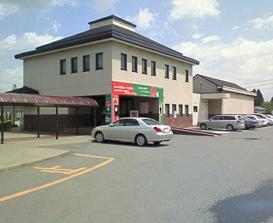
Building: Takayama Uichi Memorial Museum of Art
Country: Japan
Year built: 1994
Museum in Japan Takayama Uichi Memorial Museum of Art 七戸町立鷹山宇一記念美術館 The Takayama Uichi Memorial Museum of Art in 2007 General information Address 67-94 Arakumanai Town or city Shichinohe , Aomori Prefecture Country Japan Coordinates 40°43′01″N 141°09′21″E / 40.716934°N 141.155972°E / 40.716934; 141.155972 Opened 1 August 1994 Website www .takayamamuseum .jp Takayama Uichi Memorial Museum of Art ( 七戸町立鷹山宇一記念美術館 , Shichinohe chōritsu Takayama Uichi kinen bijutsukan ) opened in Shichinohe , Aomori Prefecture , Japan, in 1994 as a part of Roadside Station Shichinohe . The collection comprises four main areas: three rooms with paintings by four artists from or otherwise associated with Shichinohe, namely Takayama Uichi ( 鷹山宇一 ) (1908–1999) and fellow yōga artist Hirano Shirō ( 平野四郎 ) (1904–1983), Nihonga artist Toya Banzan ( 鳥谷幡山 ) (1876–1966), and Kamiizumi Kayō ( 上泉華陽 ) (1892–1979), who specialised in painting horses; the Lamp Hall, with its nucleus in Takayama Uichi's collection of nineteenth-century western and Meiji lamps; the Ema Hall, with folk artefacts centred upon ema , hagoita , and other related items from nearby Mirumachi Kannon-dō ( 見町観音堂 ) and Kodako Fudō-dō ( 小田子不動堂 ) that have been designated Important Tangible Folk Cultural Properties ; and a Spanish Folk Ceramic Hall. See also Aomori Museum of Art List of Cultural Properties of Japan - paintings (Aomori) List of Important Tangible Folk Cultural Properties Mingei References